List of Chinese bakery products

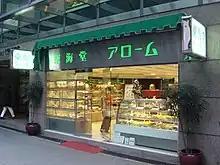
Arome Bakery in Hong Kong

Chinese bakery products ( or ) consist of pastries, cakes, snacks, and desserts of largely Chinese origin, though some are derived from Western baked goods. Some of the most common "Chinese" bakery products include mooncakes, sun cakes (Beijing and Taiwan varieties), egg tarts, and wife cakes.